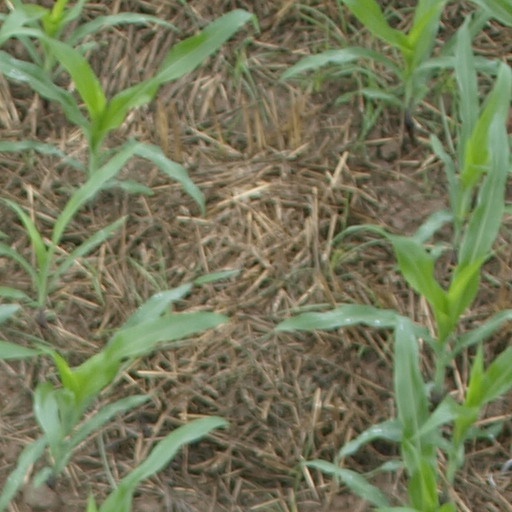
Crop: maize; corn